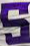
Number: 5